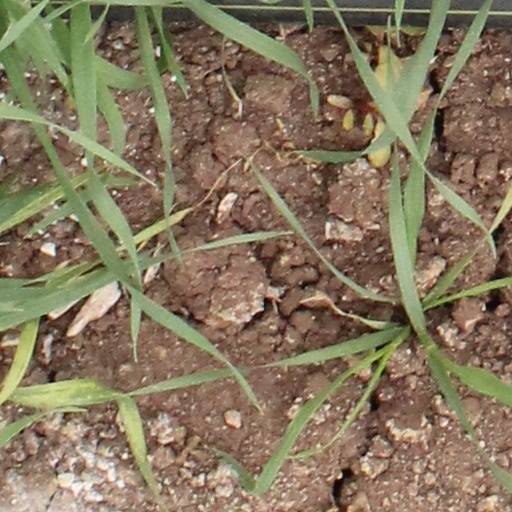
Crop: wheat